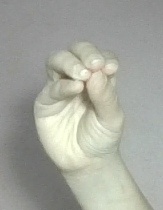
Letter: ha